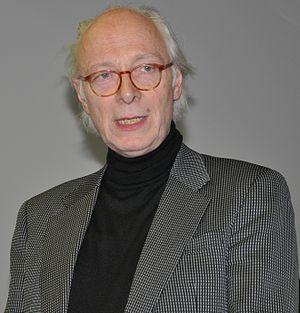
Benito Guglielmo Giovanni Casagrande est un architecte finlandais.